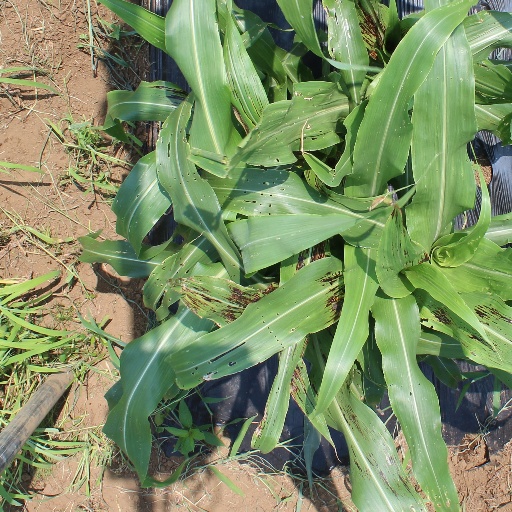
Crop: sorghum